The Dying Arts (band)

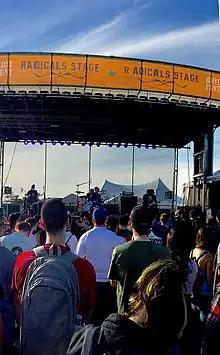
The Dying Arts at Riot Fest Sept 2015.

The Dying Arts are a Canadian rock band from Toronto, Canada consisting of guitarist/vocalist Mike Portoghese, bassist Simon Poole, drummer Joe Torchia, and guitarist Daniel Scuglia.